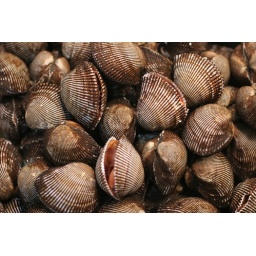
At the Tsukiji fish market in Japan.